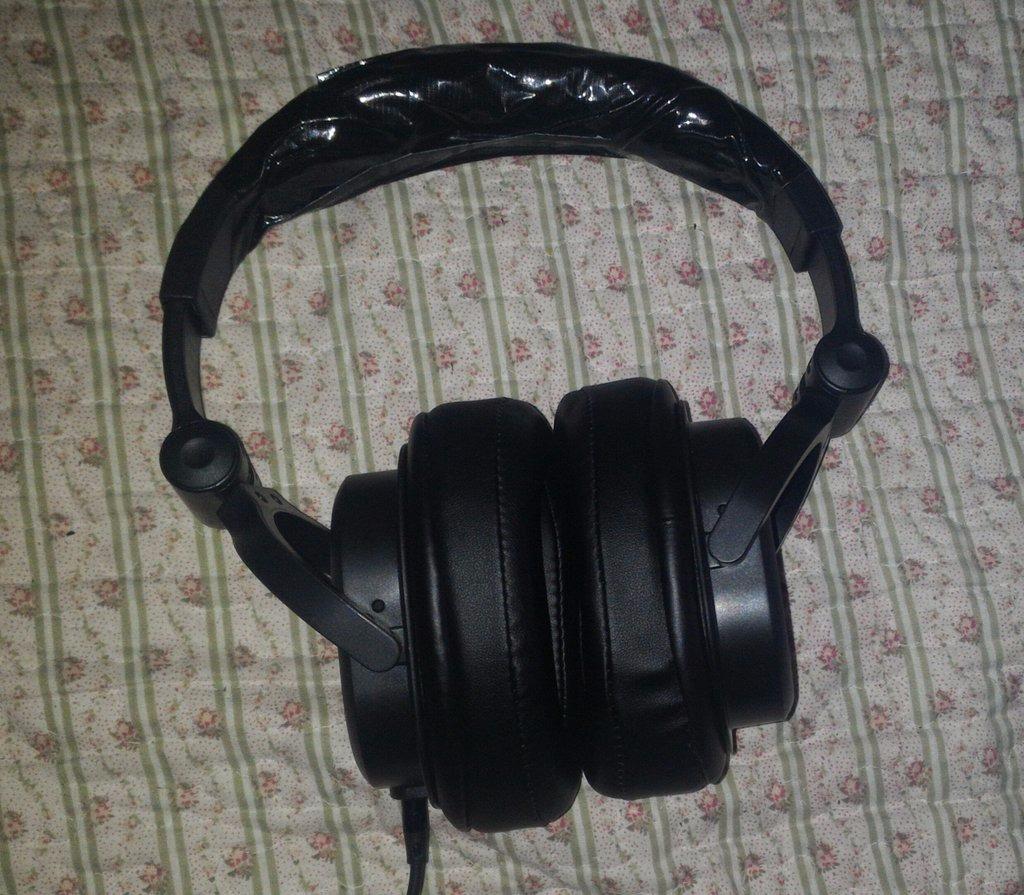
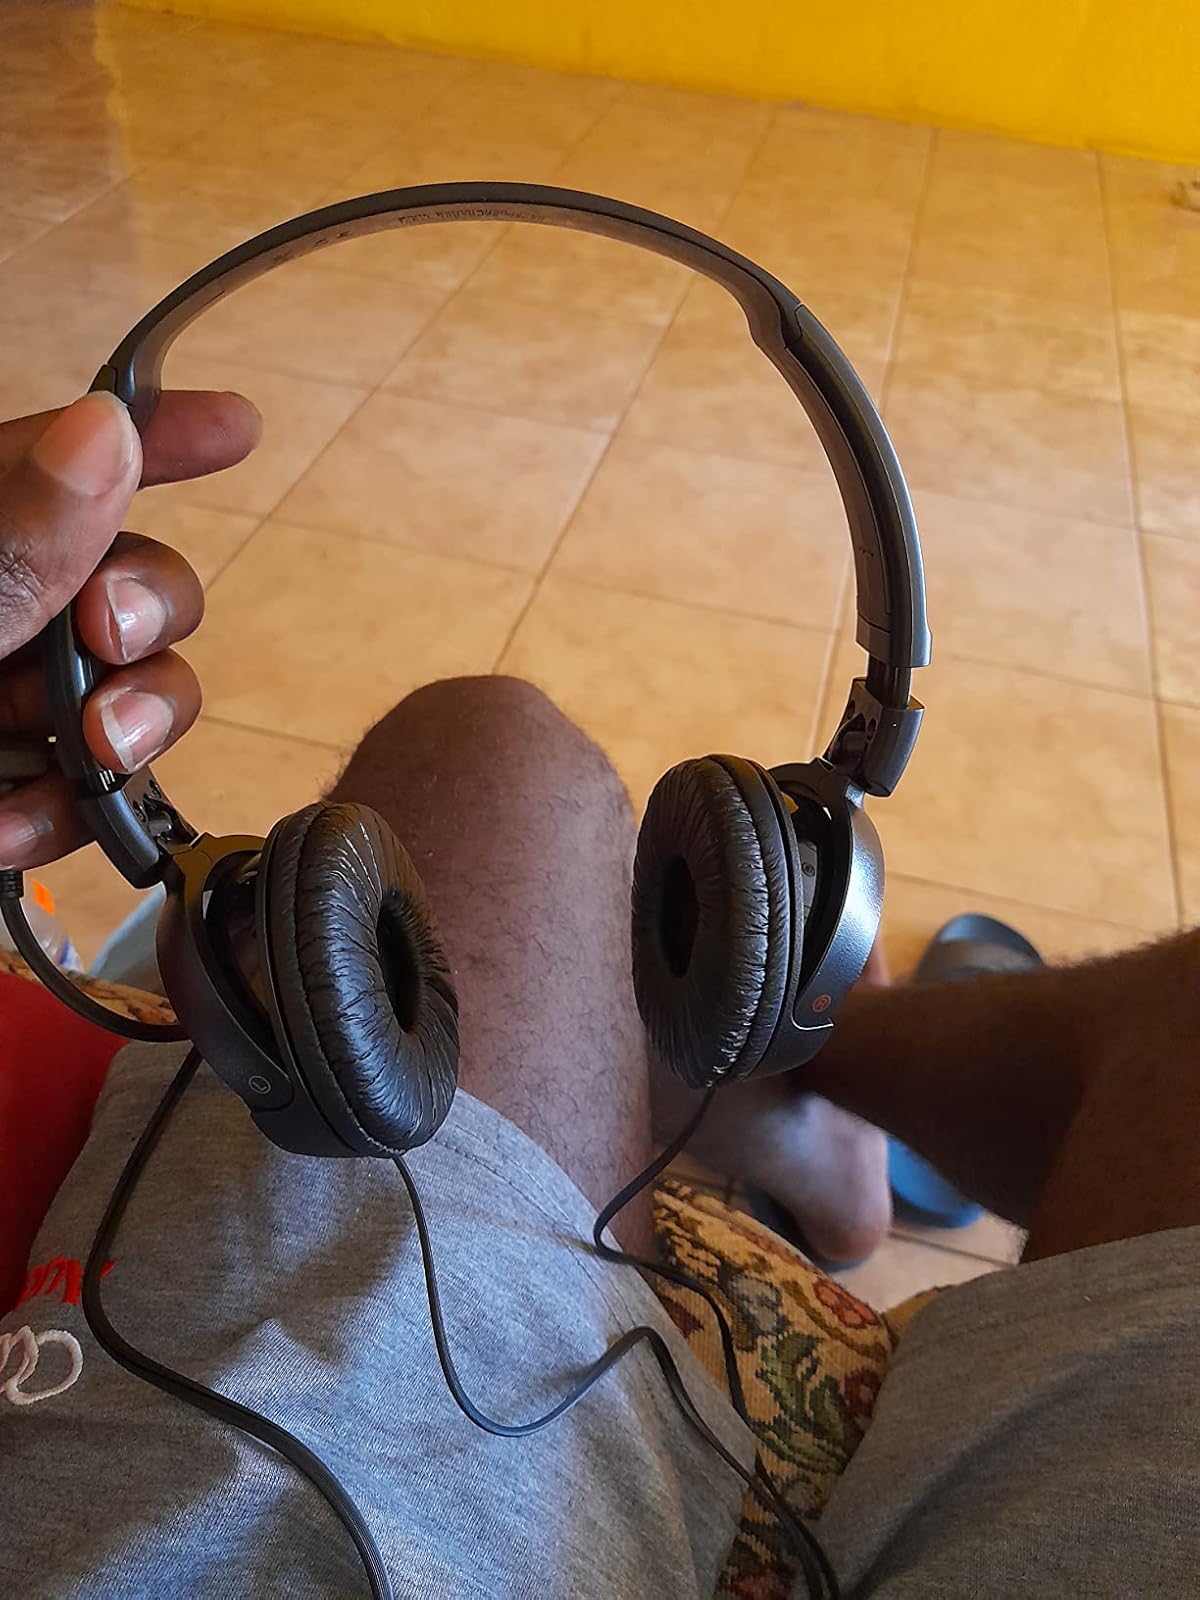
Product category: headphones
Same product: no